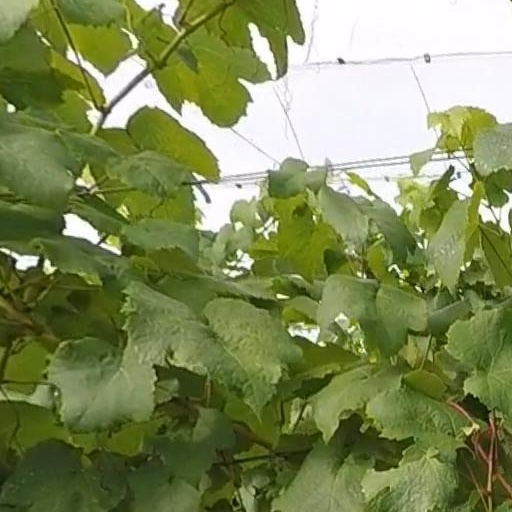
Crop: grape